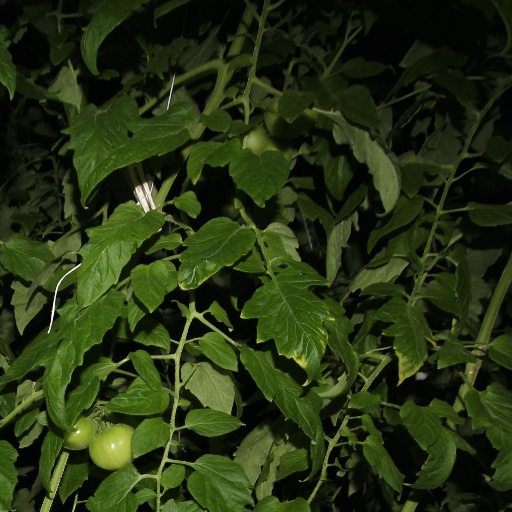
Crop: tomato